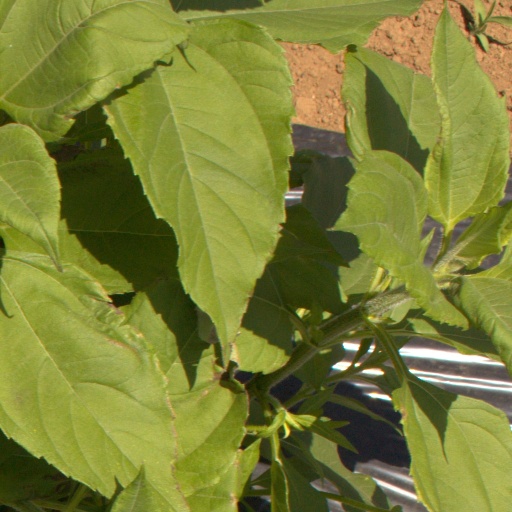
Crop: Jerusalem artichoke